Walter Hyde

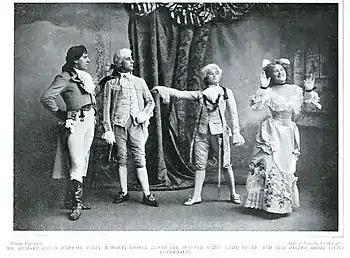
Richard Green (left), Hyde, Sybil Arundale, and Decima Moore (right) in "My Lady Molly" (1903)

Hyde was born in the Kings Norton area of Birmingham in 1875, the third son of Henry Michael Hyde (1848–1920), a carpenter, and Elizabeth "née" Hiley (1851–1932). His twin brothers, Harry and Charles, were two years older. The family had musical inclinations. Hyde later recalled: